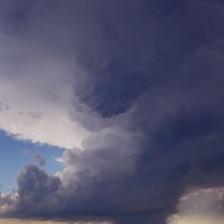
Cloud type: Cumulonimbus